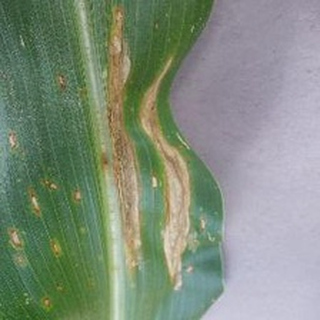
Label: corn_northern_leaf_blight